Algiers

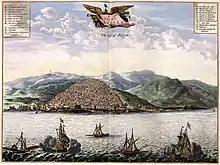
The Casbah of Algiers under Ottoman rule in 1690.

The city under Ottoman control was enclosed by a wall on all sides, including along the seafront. In this wall, five gates allowed access to the city, with five roads from each gate dividing the city and meeting in front of the Ketchaoua Mosque. In 1556, a citadel, Palace of the Dey was constructed at the highest point in the wall. A major road running north to south divided the city in two: The upper city (al-Gabal, or 'the mountain') which consisted of about fifty small quarters of Andalusian, Jewish, Moorish and Kabyle communities, and the lower city (al-Wata, or 'the plains') which was the administrative, military and commercial centre of the city, mostly inhabited by Ottoman Turkish dignitaries and other upper-class families.